Hobart Chatfield-Taylor

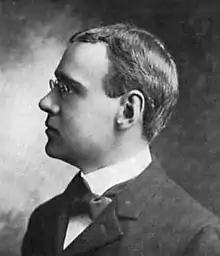
Hobart Chatfield-Taylor.

Hobart Chatfield Chatfield-Taylor (born Hobart Taylor; March 24, 1865 – January 17, 1945) was an American writer, novelist, and biographer.